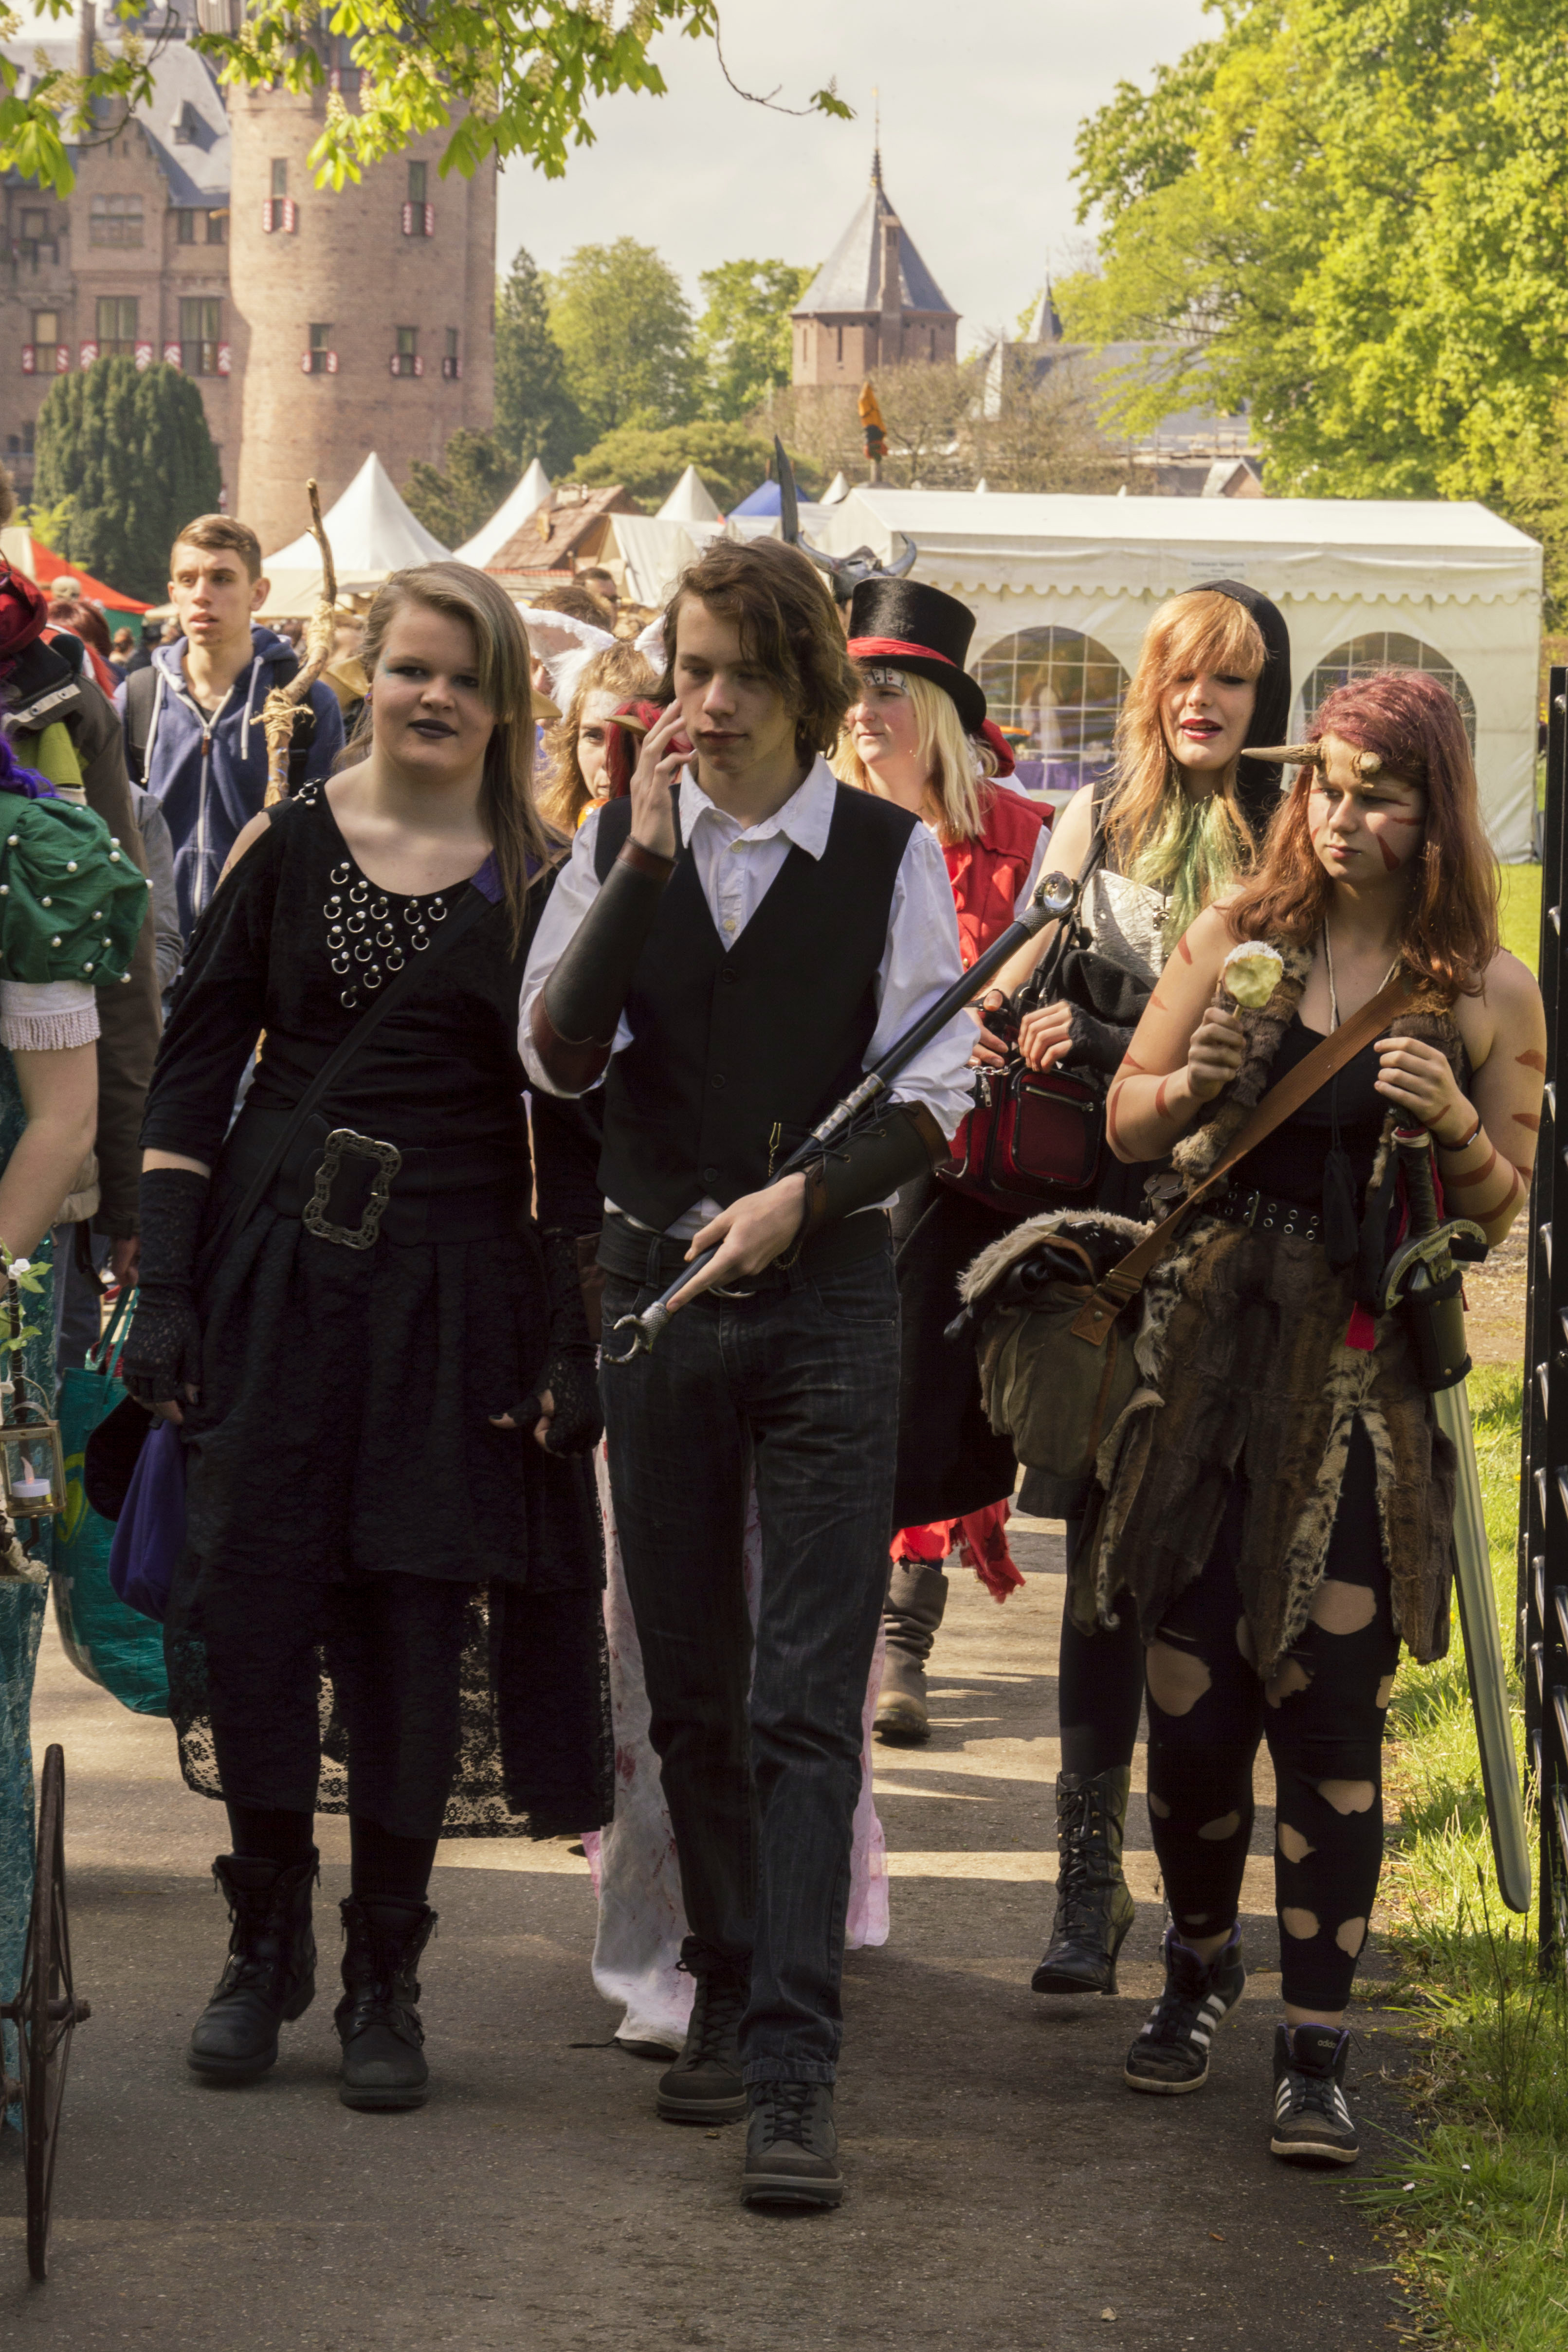
outdoor, people, photography, van, photo, nikon, clothing, cosplay, holland, festival, nederland, netherlands, de, fun, dutch, outdoorphotography, picture, photograph, fotos, foto, fotografie, pd, event, costume, kasteel, paulvandevelde, pdvandevelde, padagudaloma, dordrecht, nederlandinfotos, eventphotography, evenementenfotografie, pvdvfotografie, pdvandeveldedordrecht, nederlandsefotografie, dutchphotogaraphy, totallydutch, fotografienederland, hollandsefotografie, fotografieholland, velde, haarzuilens, dehaar, elfia, eff, elffantasyfair, elfiahaarzuilens, elfia2014, eff2014